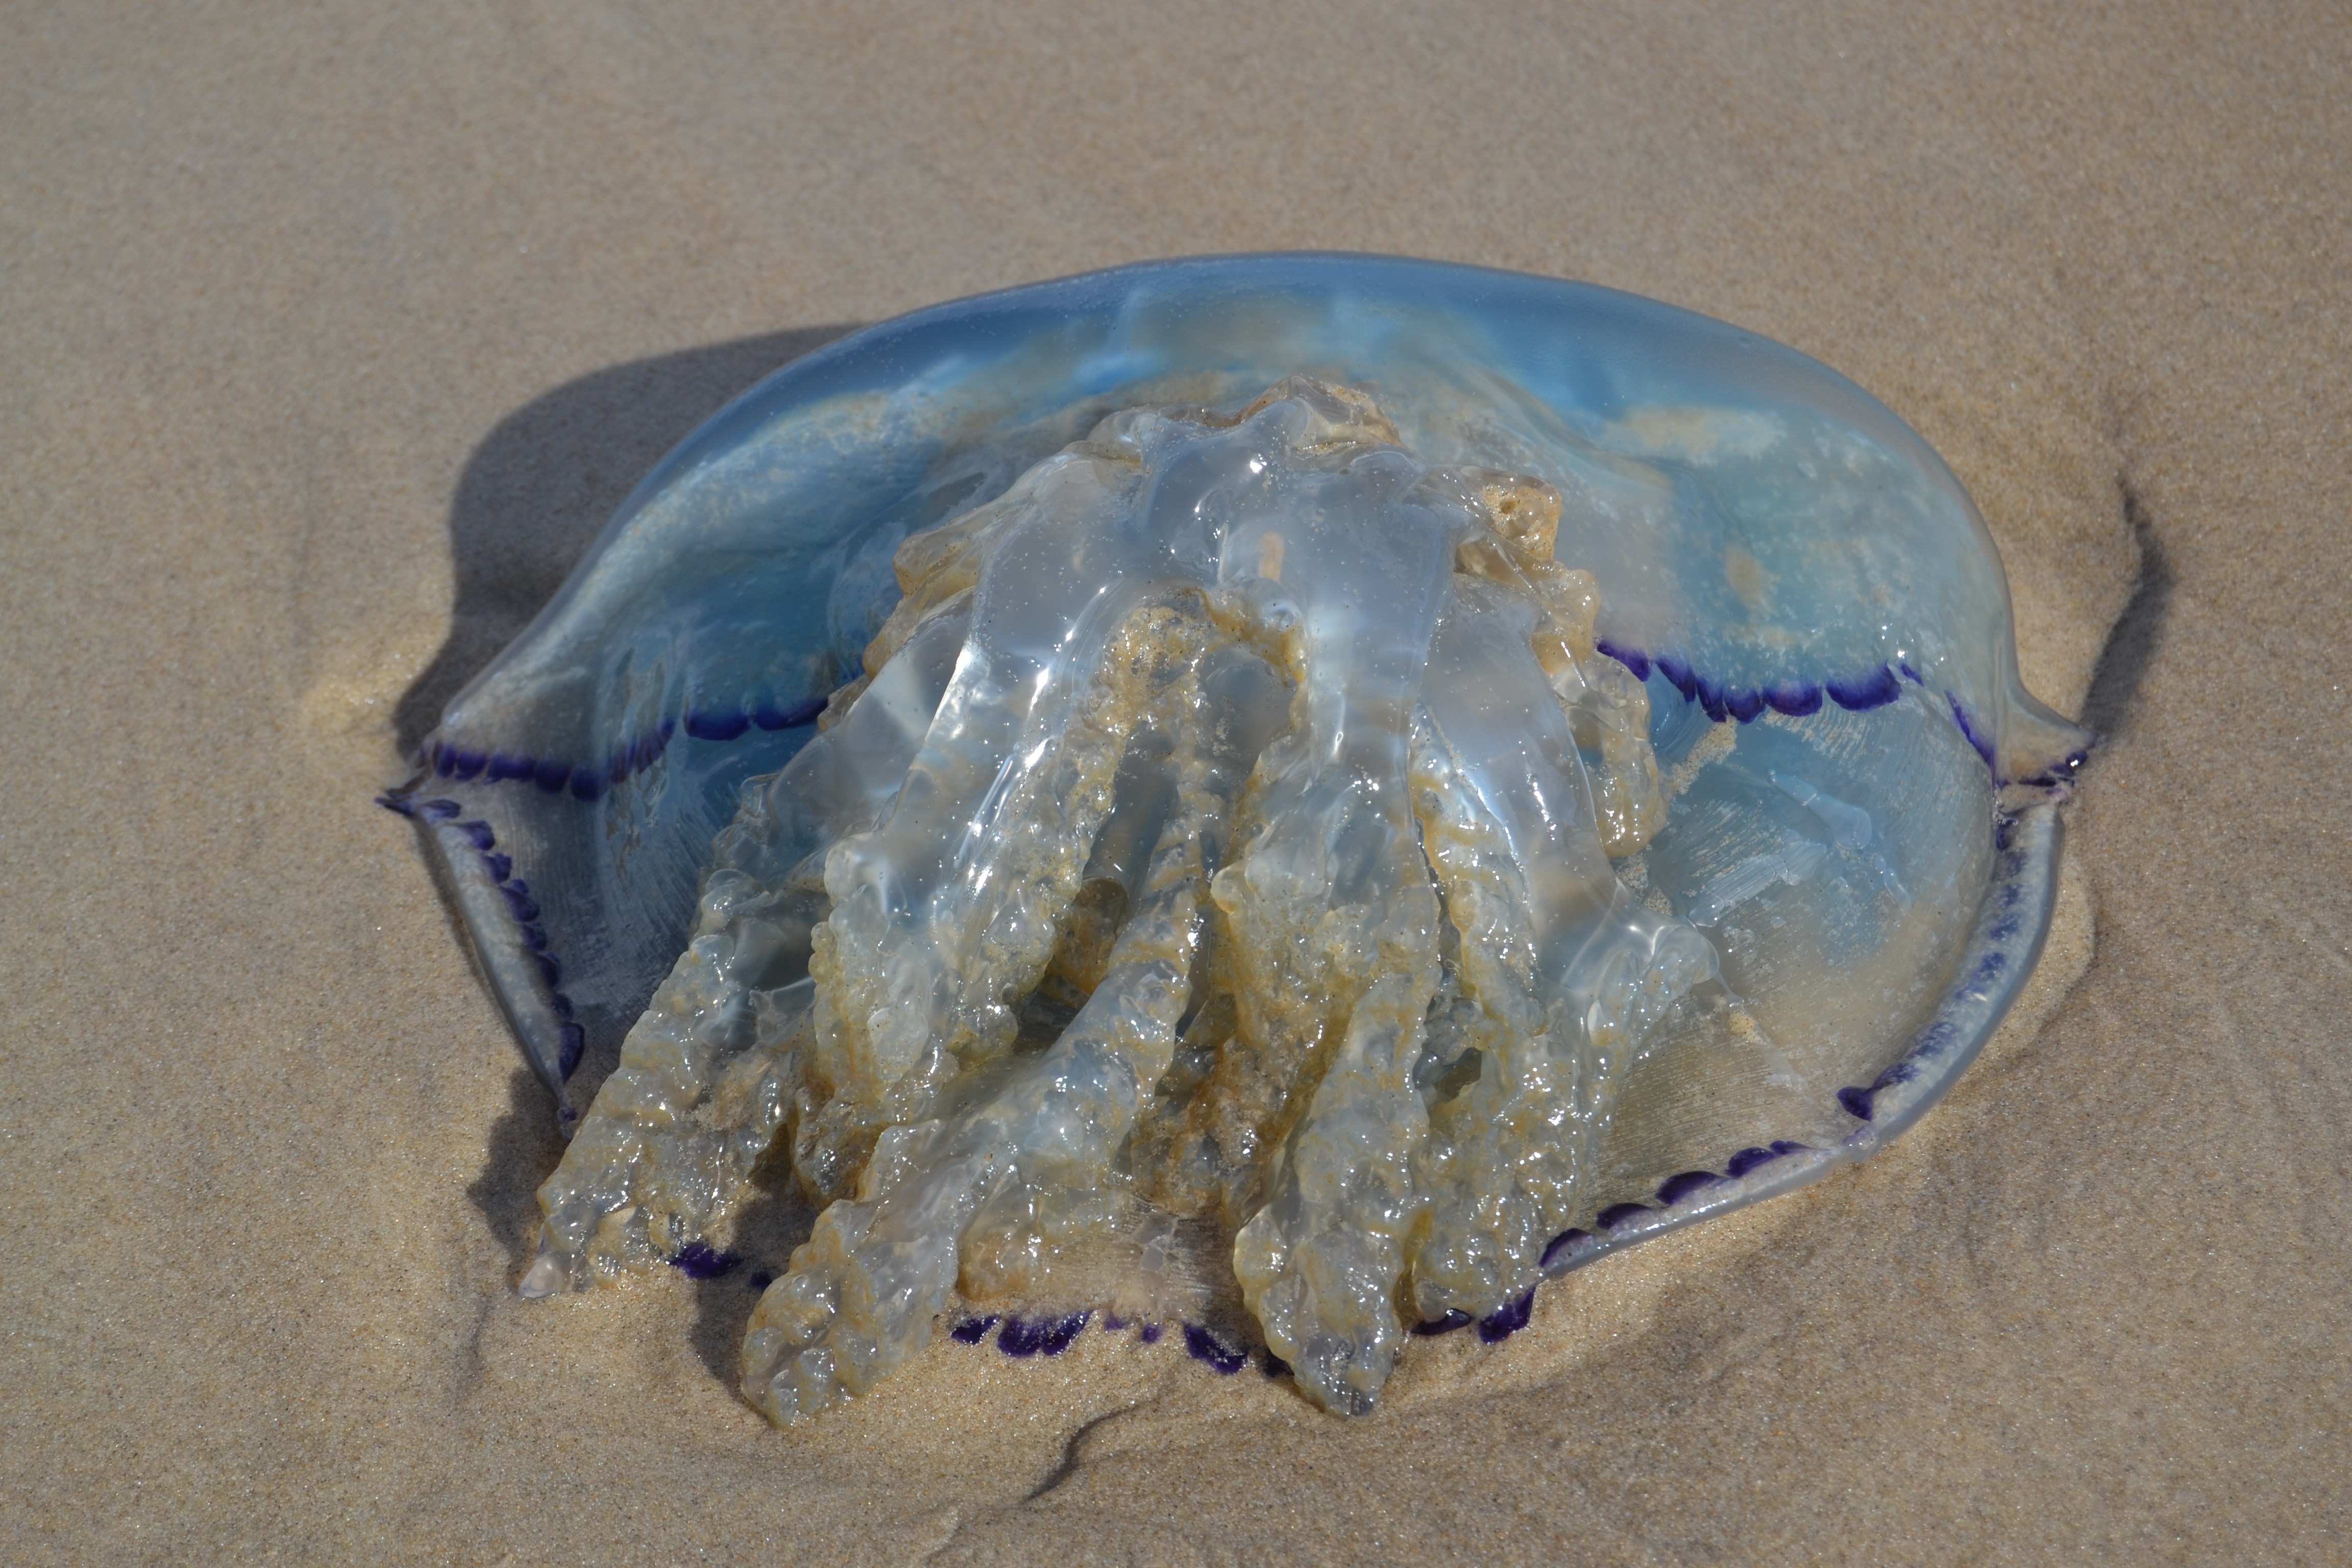
beach, sea, sand, seafood, jellyfish, blue, invertebrate, marine life, art, north sea, texel